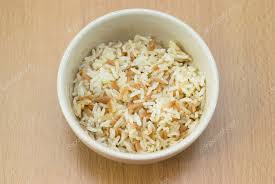
Yemek: pirinc_pilavi